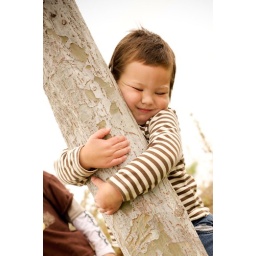
he's as cute in person as he is in pictures!